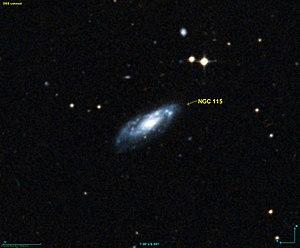
Image créée à l'aide du logiciel Aladin Sky Atlas du Centre de Données astronomiques de Strasbourg et des données de DSS (Digitized Sky Survey).
NGC 115 est une galaxie spirale barrée située dans la constellation du Sculpteur à environ 82 millions d'années-lumière de la Voie lactée. Elle a été découverte par John Herschel en 1834.